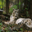
Label: leopard